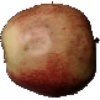
Label: images